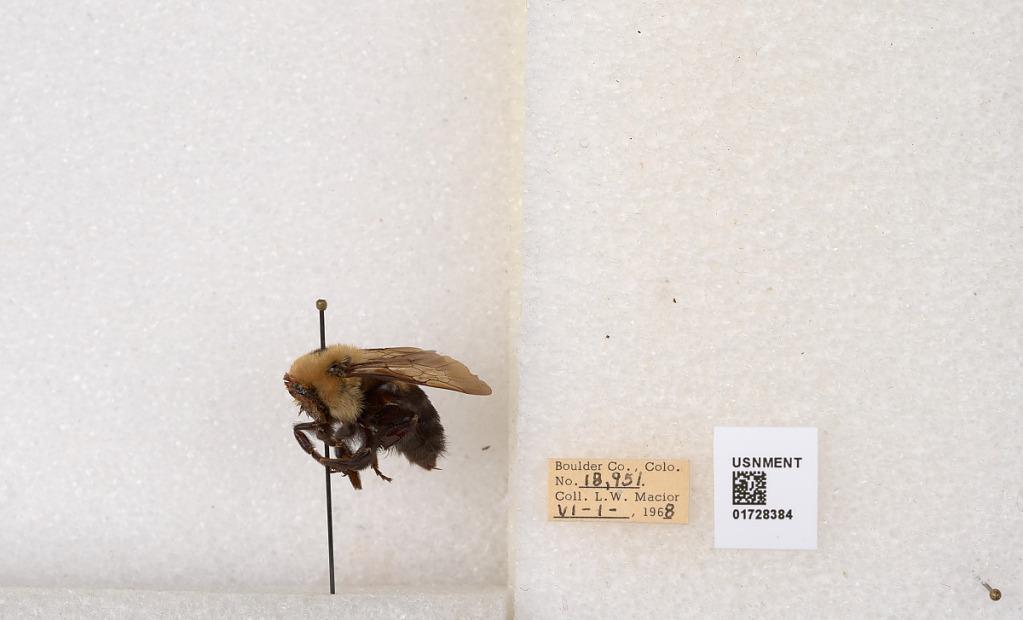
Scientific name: Bombus (Separatobombus) griseocollis (De Geer)
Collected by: L. Macior
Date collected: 1968-6-1
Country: United States
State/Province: Colorado
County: Boulder
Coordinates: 40.0925, -105.358